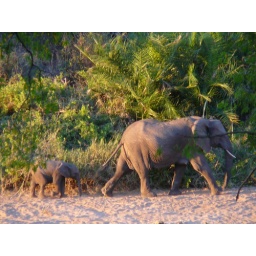
Elephant in river bed